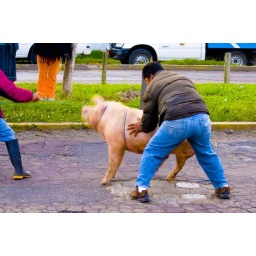
Trying to get a pig home after purchasing him in the Otavalo market